Trás-os-Montes

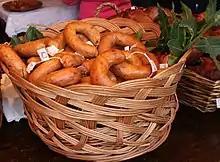
Alheira, a traditional enchido from Trás-os-Montes

Dishes are mostly meat-based, a significant contrast from the average fish-eating habits of the Portuguese. "Posta à mirandesa" is one of the most recognizable dishes in Trás-os-Montes, along with "javali no pote" (wild boar), "marrã à moda de Mesão Frio" (pig), "cabrito assado à transmontana" or "milhos à moda de Trás-os-Montes" (similar to a cozido à portuguesa with milho-branco (crushed corn) instead of vegetables); though seafood dishes also made their way in the local cuisine: "Bacalhau à bruxa de Valpaços" or "Polvo à transmontana" (octopus) are also well known.